Diplobune

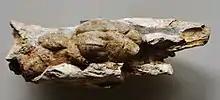
Endocranial cast of "Diplobune", Stuttgart State Museum of Natural History

In 1928, palaeoneurologist Tilly Edinger wrote about multiple endocasts of "D. bavarica" from their skulls from the collection of the State Museum of Natural History Stuttgart, one complete but most others partial. The mostly complete brain cast measures long. Its olfactory bulbs measure , although they may have been incompletely preserved. The bulbs are extensive and fused into one mass. In "Diplobune", the cerebellum has a comparable large height to the cerebrum, and neither touch each other. Anoplotheriids were characterized by elongated brains with large olfactory bulbs and a simple, straight, and furrowed cerebrum that did not overlap with the equally wide cerebellum.